Diana, Princess of Wales

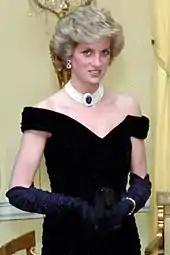
Wearing the Travolta dress, one of her most famous ensembles, November 1985

The Concert for Diana at Wembley Stadium was held on 1 July 2007. The event, organised by Princes William and Harry, celebrated the 46th anniversary of their mother's birth and occurred a few weeks before the 10th anniversary of her death on 31 August. The proceeds from this event were donated to Diana's charities. On 31 August 2007, a service of thanksgiving for Diana took place in the Guards' Chapel. Among the 500 guests were members of the royal family and their relatives, members of the Spencer family, her godparents and godchildren, members of her wedding party, her close friends and aides, representatives from many of her charities, Gordon Brown, Tony Blair and John Major, and friends from the entertainment world such as David Frost, Elton John, and Cliff Richard.